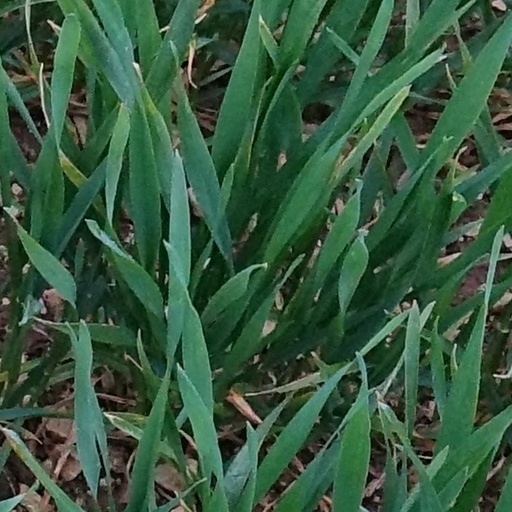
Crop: wheat